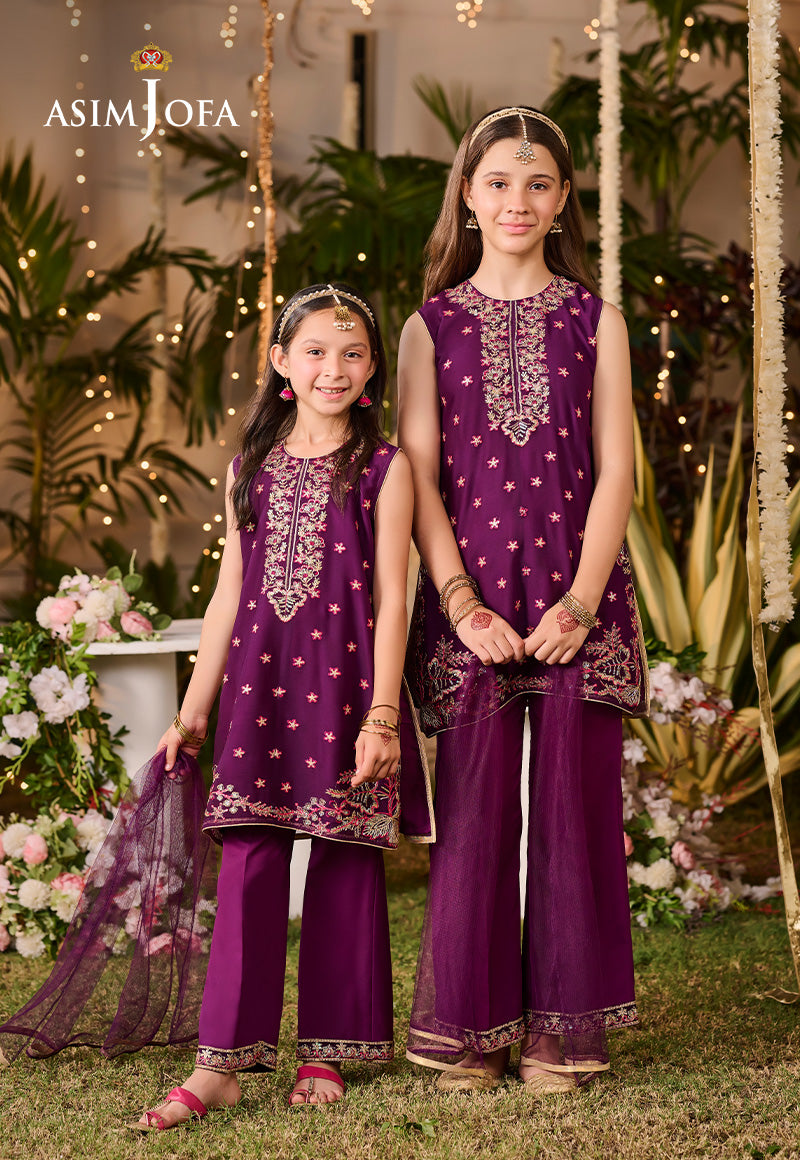
purple ajmal embroidered salwar